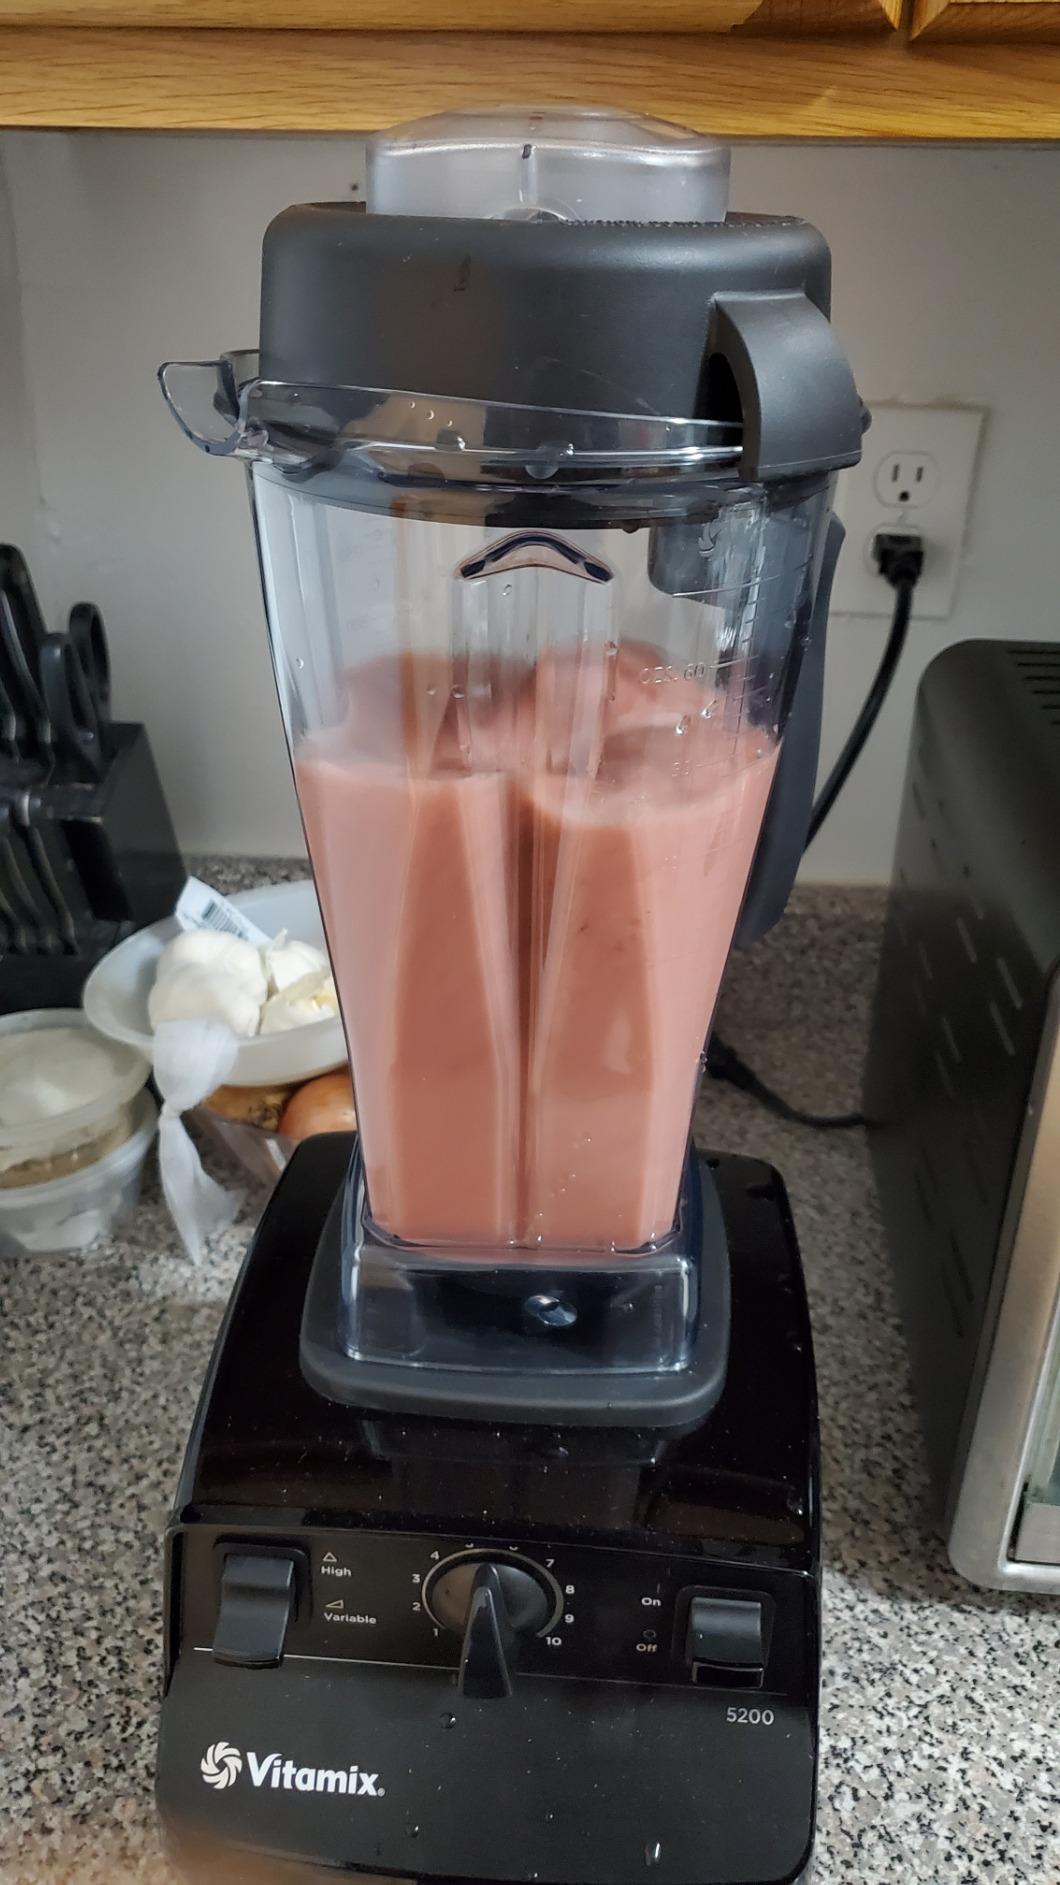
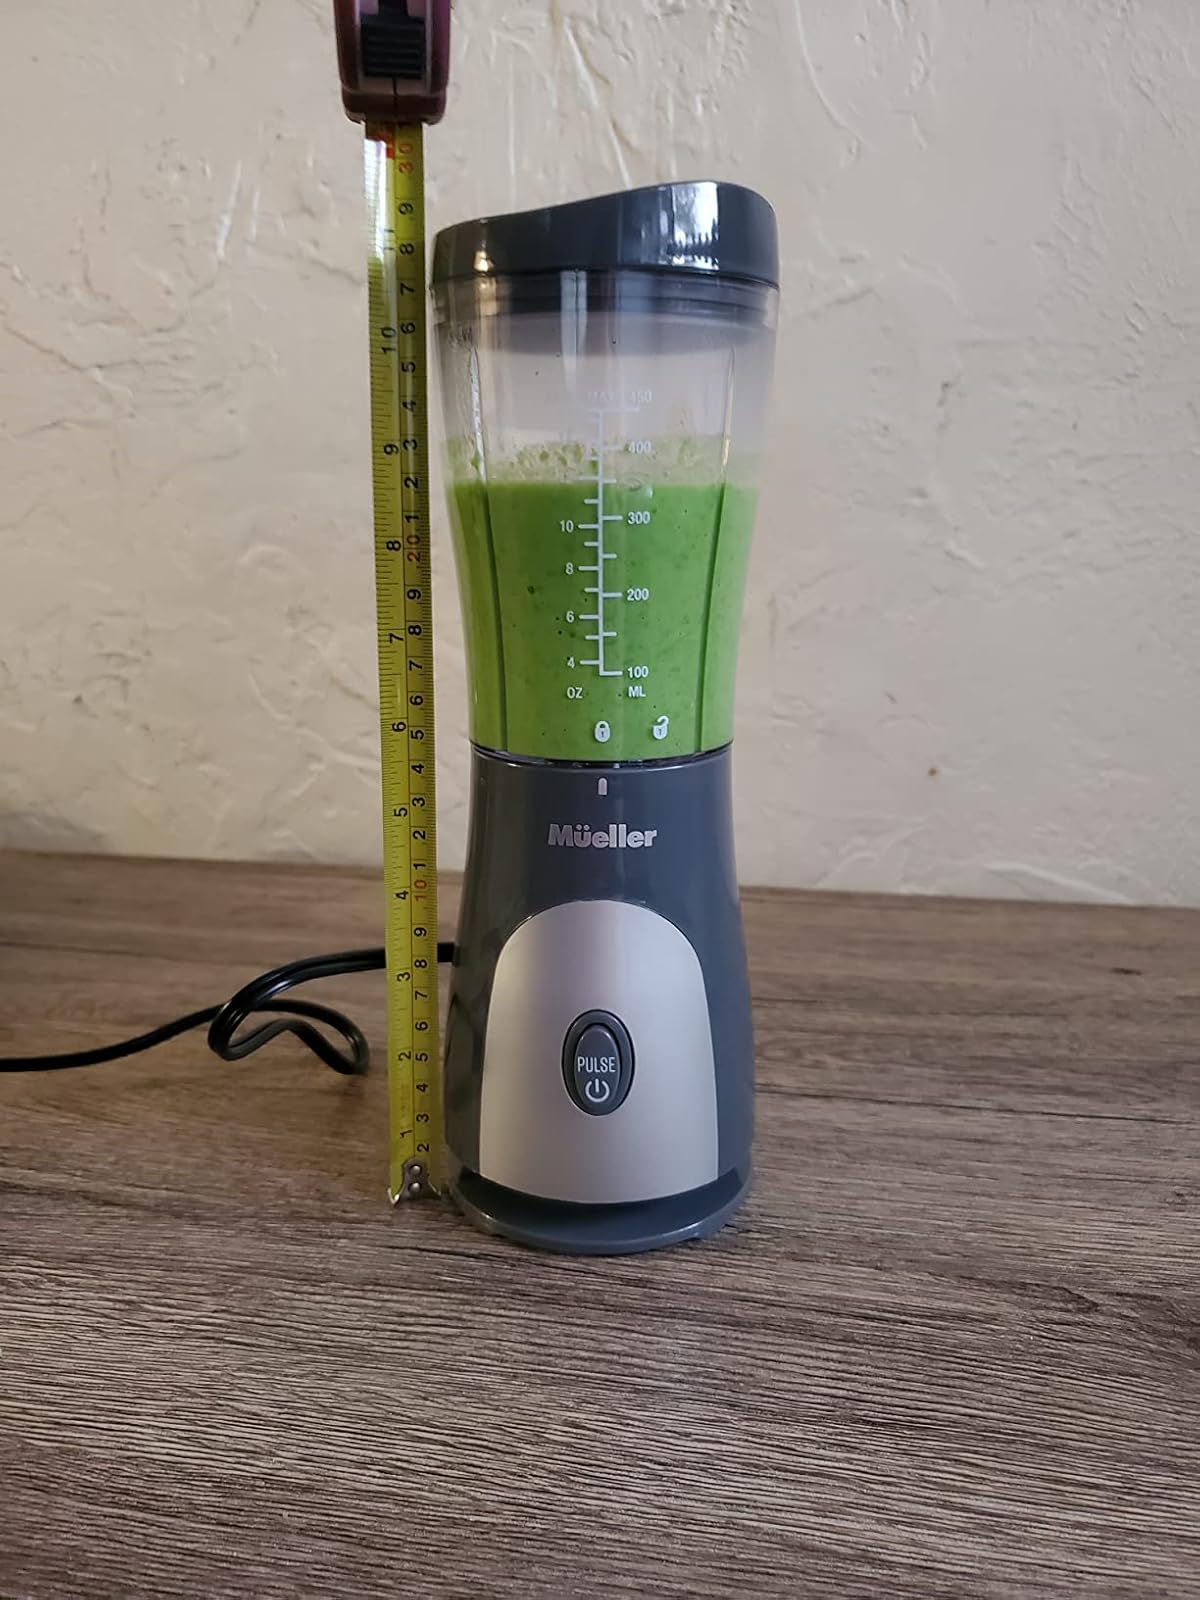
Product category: items_blender
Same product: no